Saint-Ambroise-de-Kildare

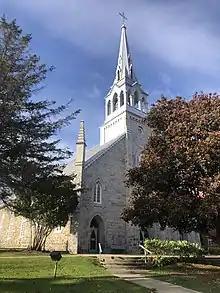

The French-Canadian soap opera TV series "Terre Humaine" was filmed in the municipality and set in the parish of Sainte-Marie des Anges, a fictional recreation of Saint-Ambroise-de-Kildare.